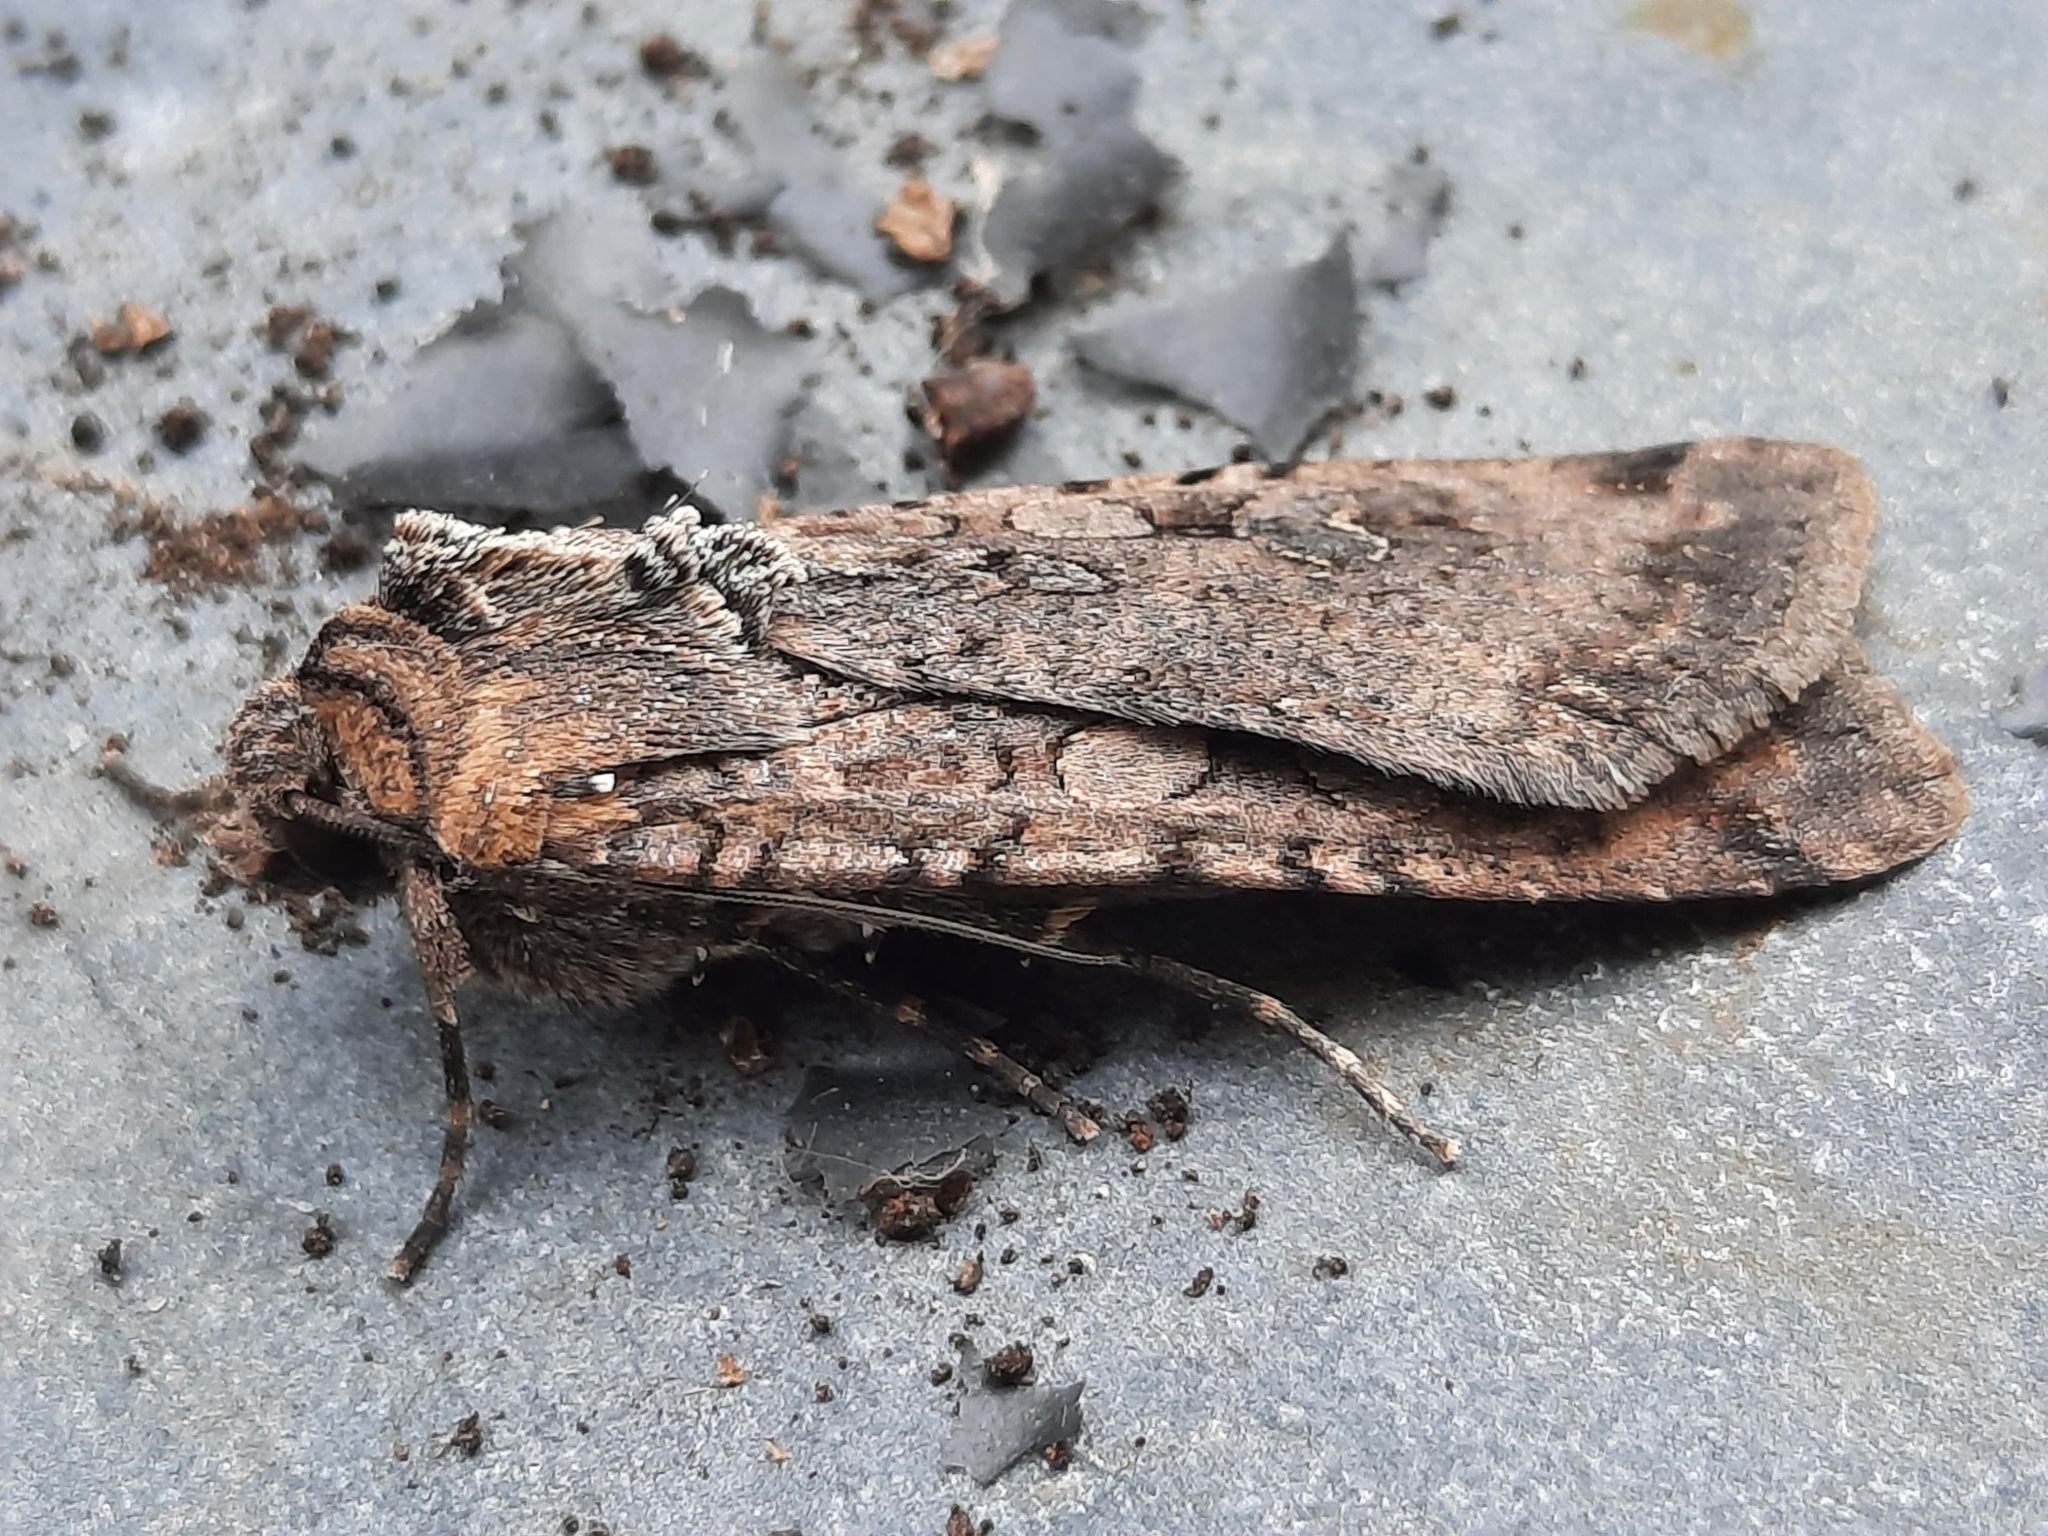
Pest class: cutworms